Sensations (film)

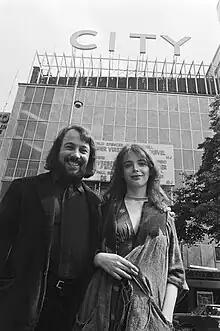
Lasse Braun and Brigitte Maier 1976

Sensations is a 1975 pornographic film written by Veronique Monod, directed by Lasse Braun, and starring the writer and Brigitte Maier. It also features an appearance by Tuppy Owens. Exhibited at the Cannes Film Festival, it became the first European pornographic film to be distributed in the United States.